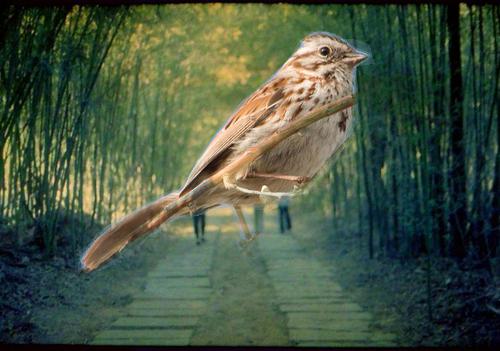
Bird species: Song_Sparrow
Bird type: landbird
Background: land